MicroMV

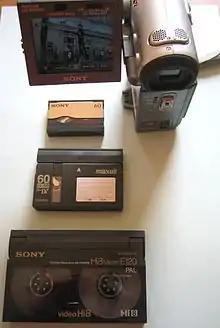
MicroMV camcorder and tape (top) compared to miniDV and Hi8 tapes

The MicroMV format does not use the "DV25" codec used by the highly popular DV & MiniDV videocassette formats. Instead, it uses 12 Mbit/s MPEG-2 compression, like that used for DVDs and HDV. Footage recorded on MicroMV format initially could not be directly edited with mainstream DV editing software such as Adobe Premiere or Apple Final Cut Pro; instead Sony supplied its own video editing software MovieShaker (for Windows PCs only). Later versions of Ulead Video Studio and several freeware applications however could capture and edit from Sony MicroMV Camcorders.